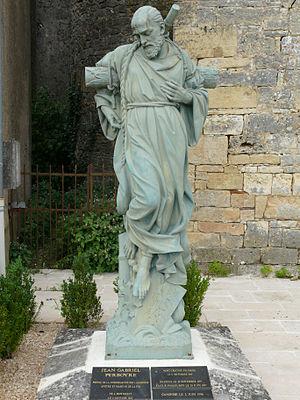
Statue de Jean-Gabriel Perboyre devant l'église de Montgesty